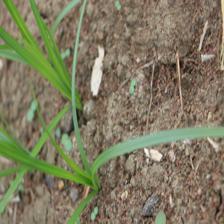
Label: Grass